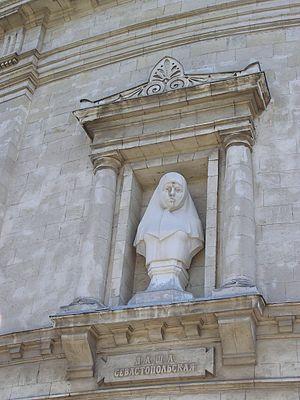
Daria Lavrentievna Mikhaïlova, née dans le village de Klioutchichtchi, près de Kazan, en novembre 1836 et morte en 1892, est une infirmière russe.